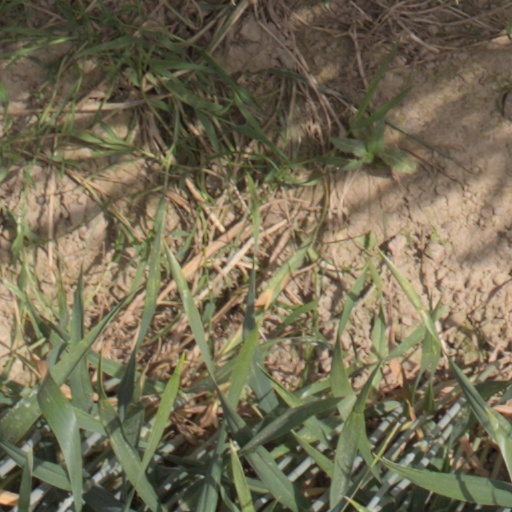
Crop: wheat